Machine gun

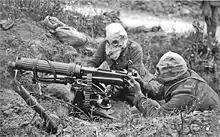
British Vickers machine gun in action near Ovillers during the Battle of the Somme in 1916. The crew is wearing gas masks.

In 1708, it was reported from Constantinople that a French officer had invented a very light cannon that could fire from a single barrel 30 shots in 2 and a half minutes for a total rate of fire of 12 shots a minute.